Gilmore Girls: A Year in the Life

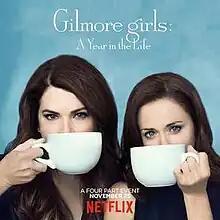
Promotional poster

Gilmore Girls: A Year in the Life is an American comedy-drama television miniseries created by Amy Sherman-Palladino and starring Lauren Graham and Alexis Bledel. It is a sequel to the television series "Gilmore Girls" (2000–2007).